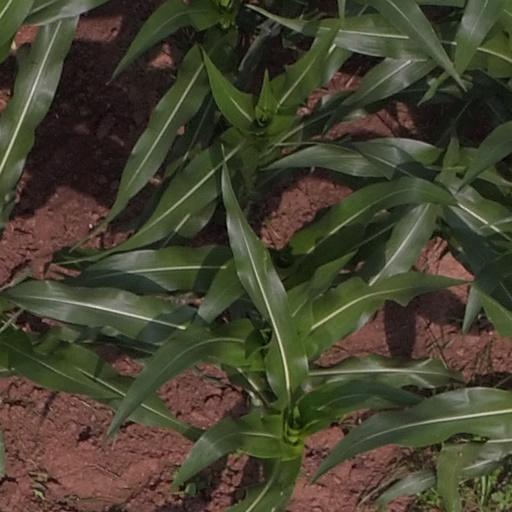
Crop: maize; corn